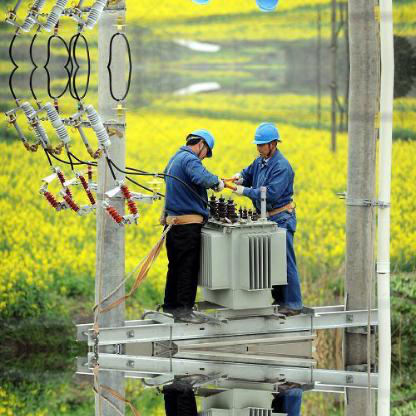
Objects in the image:
label: helmet
label: helmet
label: helmet
label: helmet